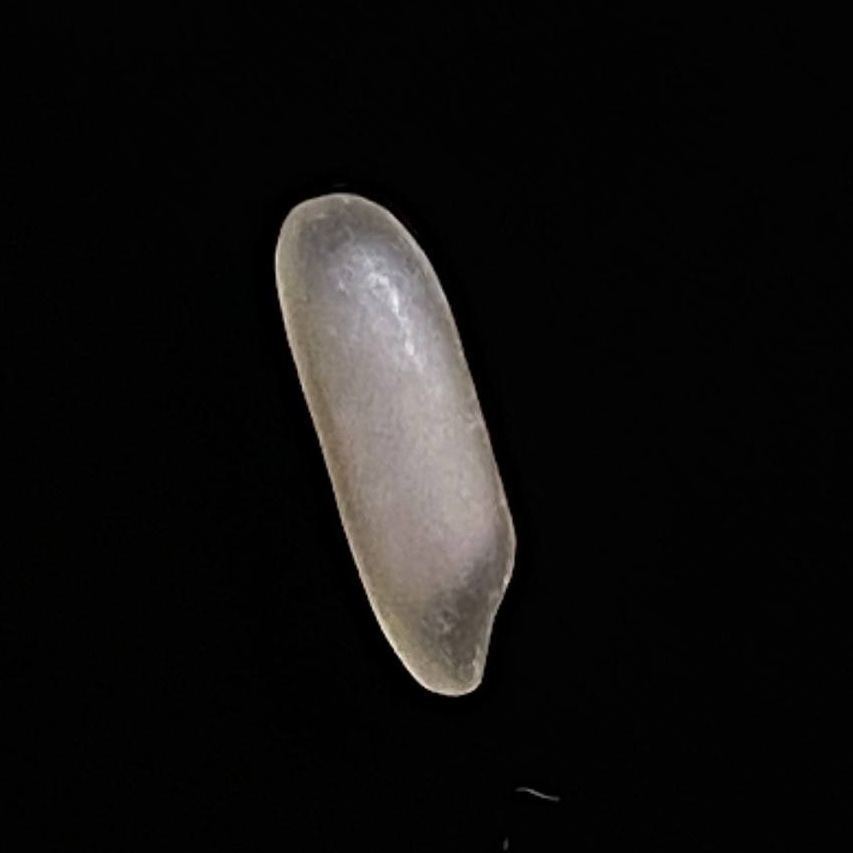
Rice variety: BR29